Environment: real
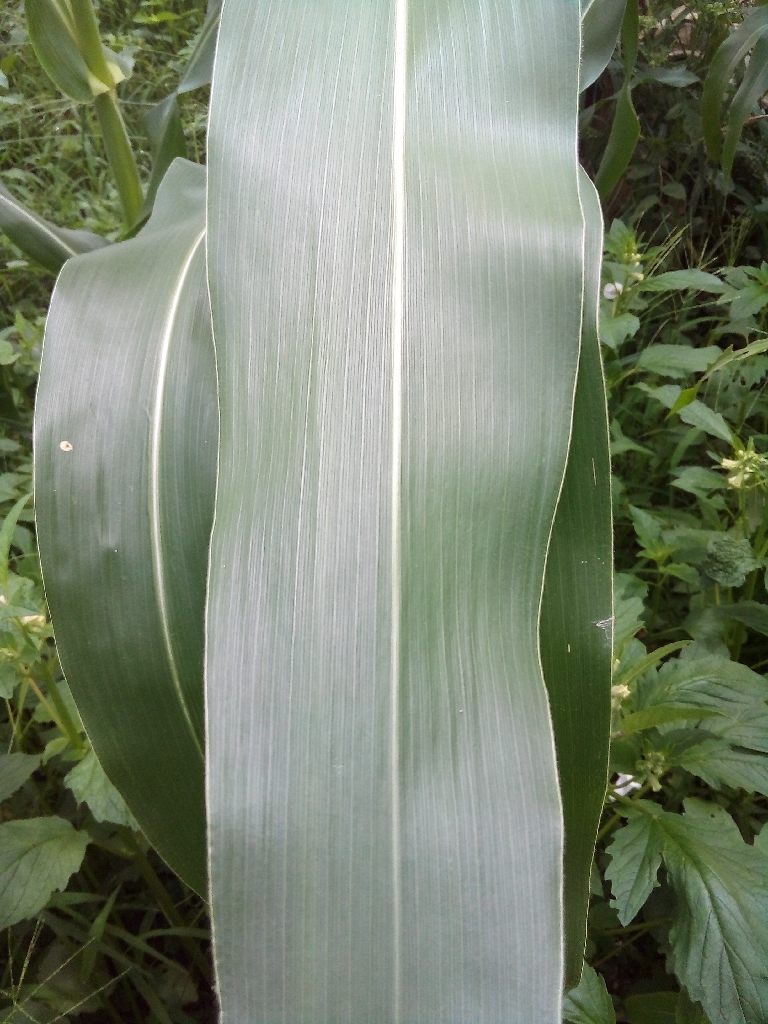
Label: healthy